HMS Halifax (1768)

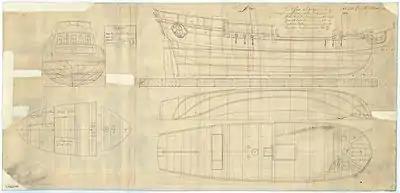
Original Royal Navy plans of HMS "Halifax"

After being surveyed in September 1768 she was commissioned in October and fitted out at Portsmouth between October and December. Her first commander was Lieutenant Samuel Scott, who sailed her back to North America in January 1769. In 1769 "Halifax" confiscated and towed the schooner "Liberty", later HMS "Liberty", belonging to John Hancock. "Halifax" returned to Britain for a refit in December 1770, and the following year was under the command of Lieutenant Abraham Crespin. Lieutenant Jacob Rogers took command in 1773, and was succeeded in 1774 by Lieutenant Joseph Nunn. In December 1774-January 1775 reported as leaky, in poor repair and unfit for service. Ordered anchored in port to be surveyed in the Spring.